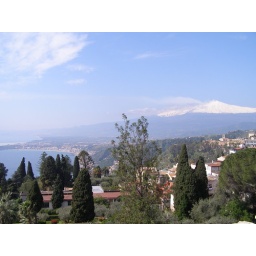
Mount Etna was shrouded in clouds for most of our stay. This was a beautiful clear morning.